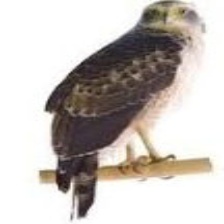
Species: CRESTED SERPENT EAGLE
Scientific name: SPILORNIS CHEELA